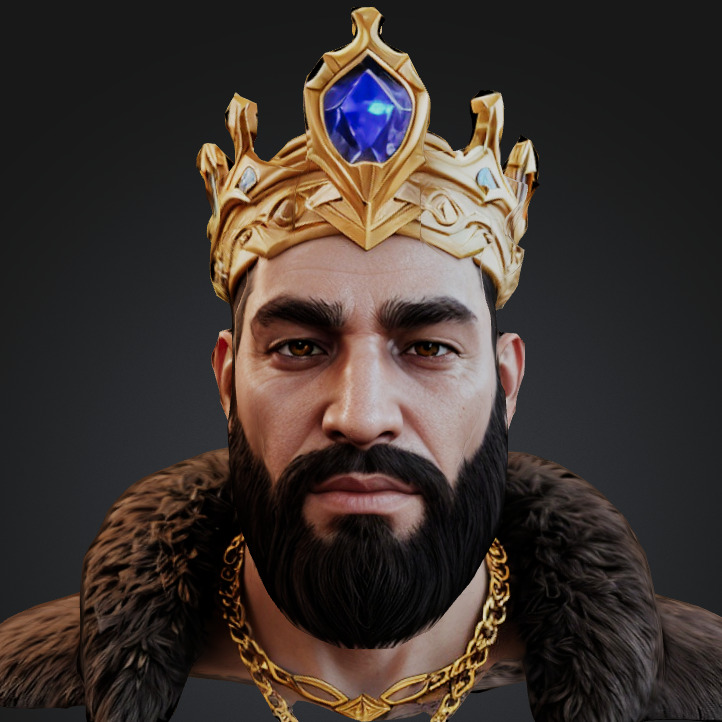
미적 점수 (1~10점): 1